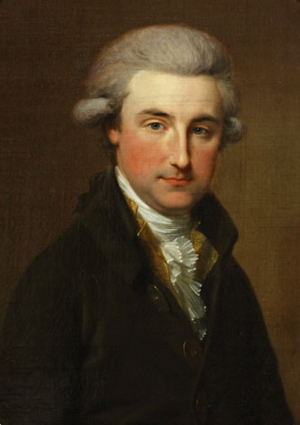
Jean Wolters van de Poll, né le 2 juin 1759 à Amsterdam et décédé le 30 janvier 1826 dans la même ville, est un homme politique hollandais et français.
Le bourgmestre d'Amsterdam dirige le pouvoir exécutif dans la commune d'Amsterdam, assisté par un collège d'échevins. Présidant le conseil municipal, il est une figure importante de la vie politique néerlandaise, dirigeant la capitale et commune la plus peuplée du pays. Bien que souvent issu d'un parti politique, le bourgmestre se doit relativement impartial quant à la gestion des affaires municipales, se réservant notamment de faire ouvertement campagne. Il est également en charge de l'ordre public au côté du chef de la police municipale.